Internet Party of Ukraine

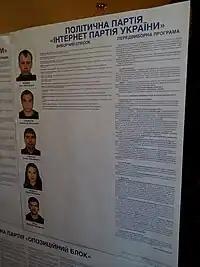
Election list for parliamentary elections in 2014

Founded and led by Dmitri Golubov the party claims to be the first "Internet party" in the world, its slogan is "electronic government against bureaucracy" and it wants to "create an electronic government in Ukraine".